Longe family

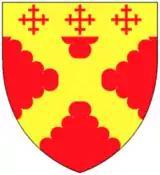
Arms of Longe of Spixworth Hall, Norfolk

The Long Baronetcy, of Whaddon in the County of Wiltshire, was created in the Baronetage of England on 26 March 1661 for the politician Walter Long. He was succeeded by his son, the second Baronet. He was unmarried and the title became extinct on his death in 1710.